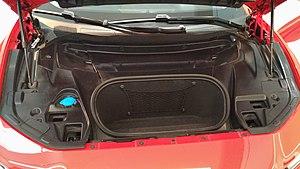
Coffre avant du Jaguar I-Pace
L'I-Pace est un SUV compact premium 100 % électrique produit par le constructeur automobile britannique Jaguar, présenté en novembre 2016 et commercialisé en 2018. C'est le troisième SUV dans la gamme Jaguar où il rejoint les E-Pace et F-Pace, et le premier véhicule à motorisation électrique de la marque.